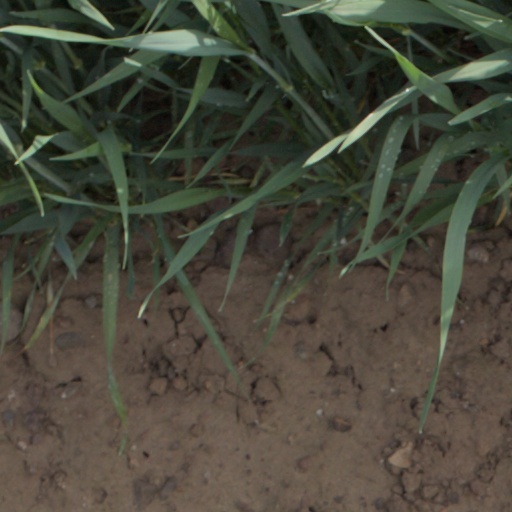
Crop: wheat